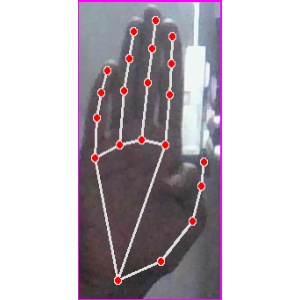
अक्षर: झ